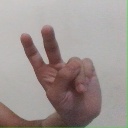
अक्षर: ऐ